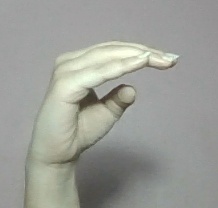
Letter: jeem